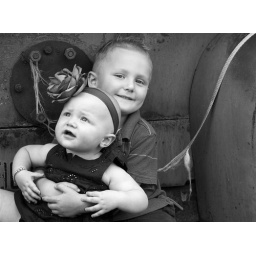
Boogie took these behind Mom's house in Leroy's old car Boogie took these behind Mom's house in Leroy's old car cemetary.